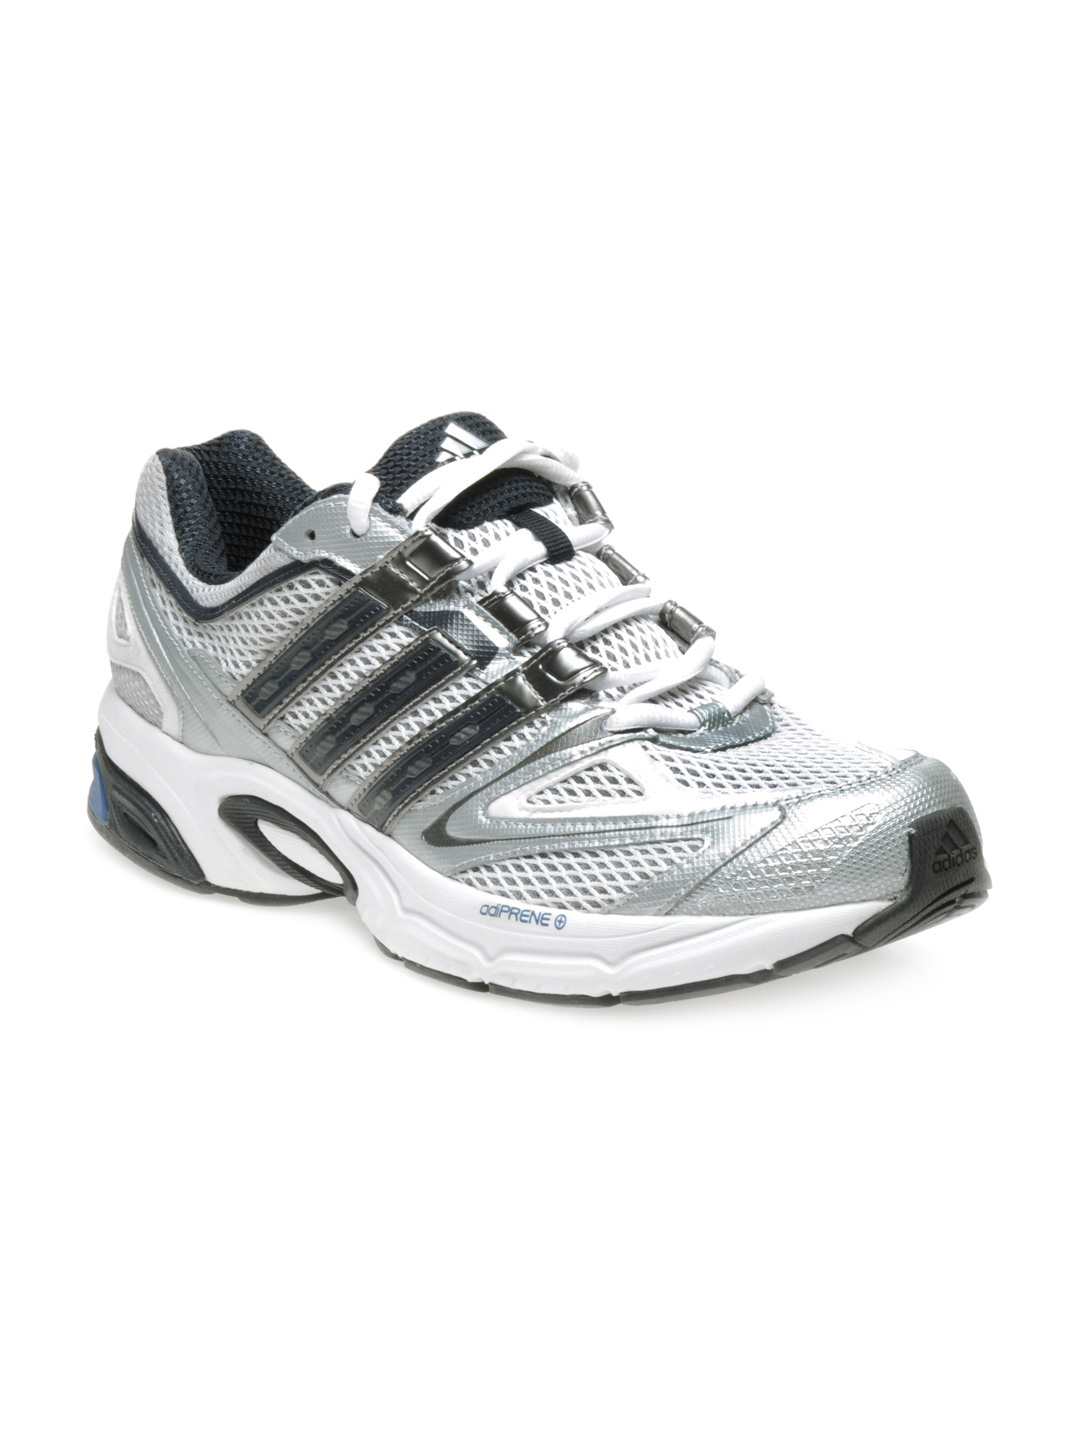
ADIDAS Men White Sports Shoes
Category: Footwear / Shoes / Sports Shoes
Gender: Men
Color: White
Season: Summer 2012
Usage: Sports